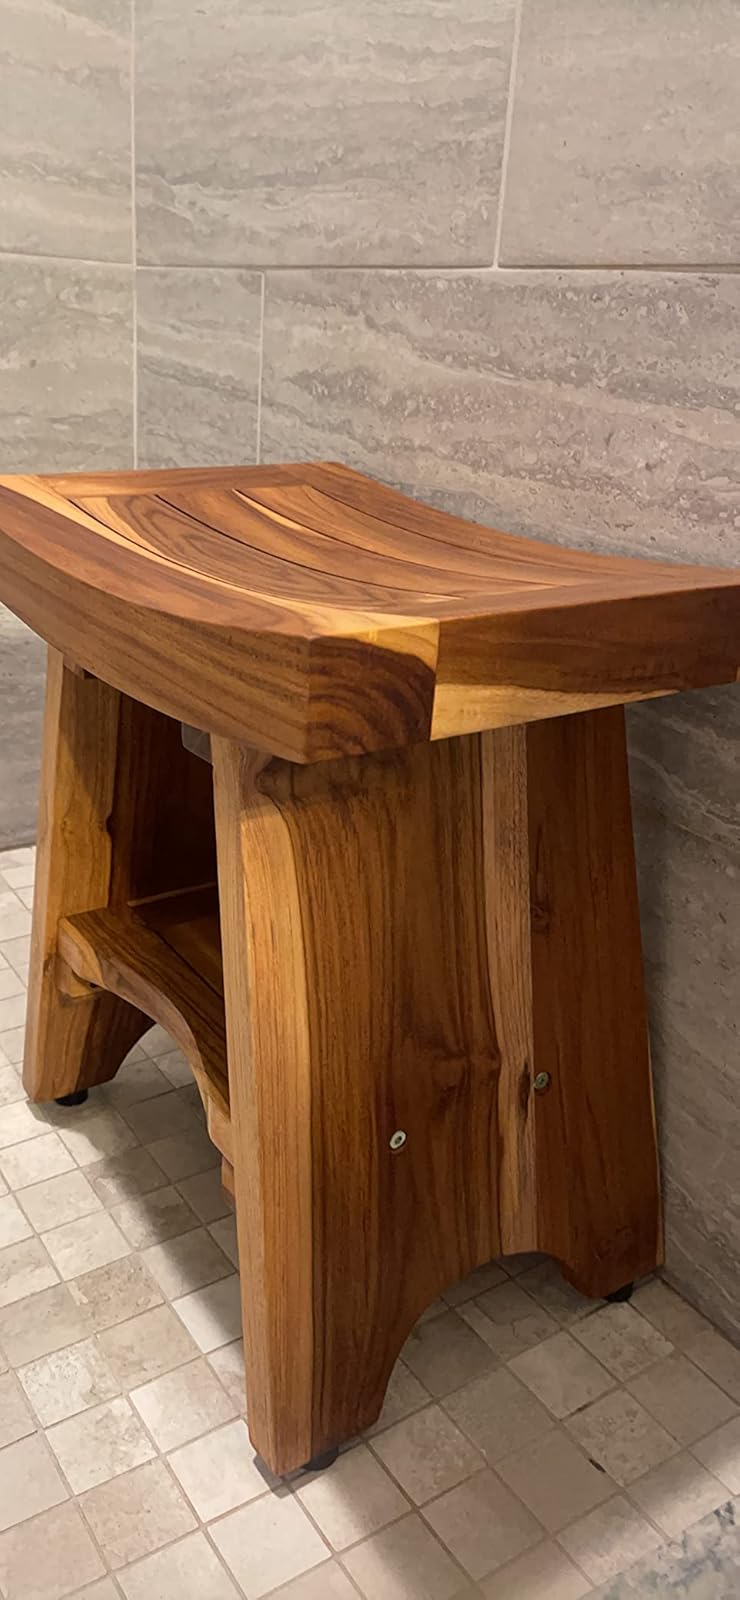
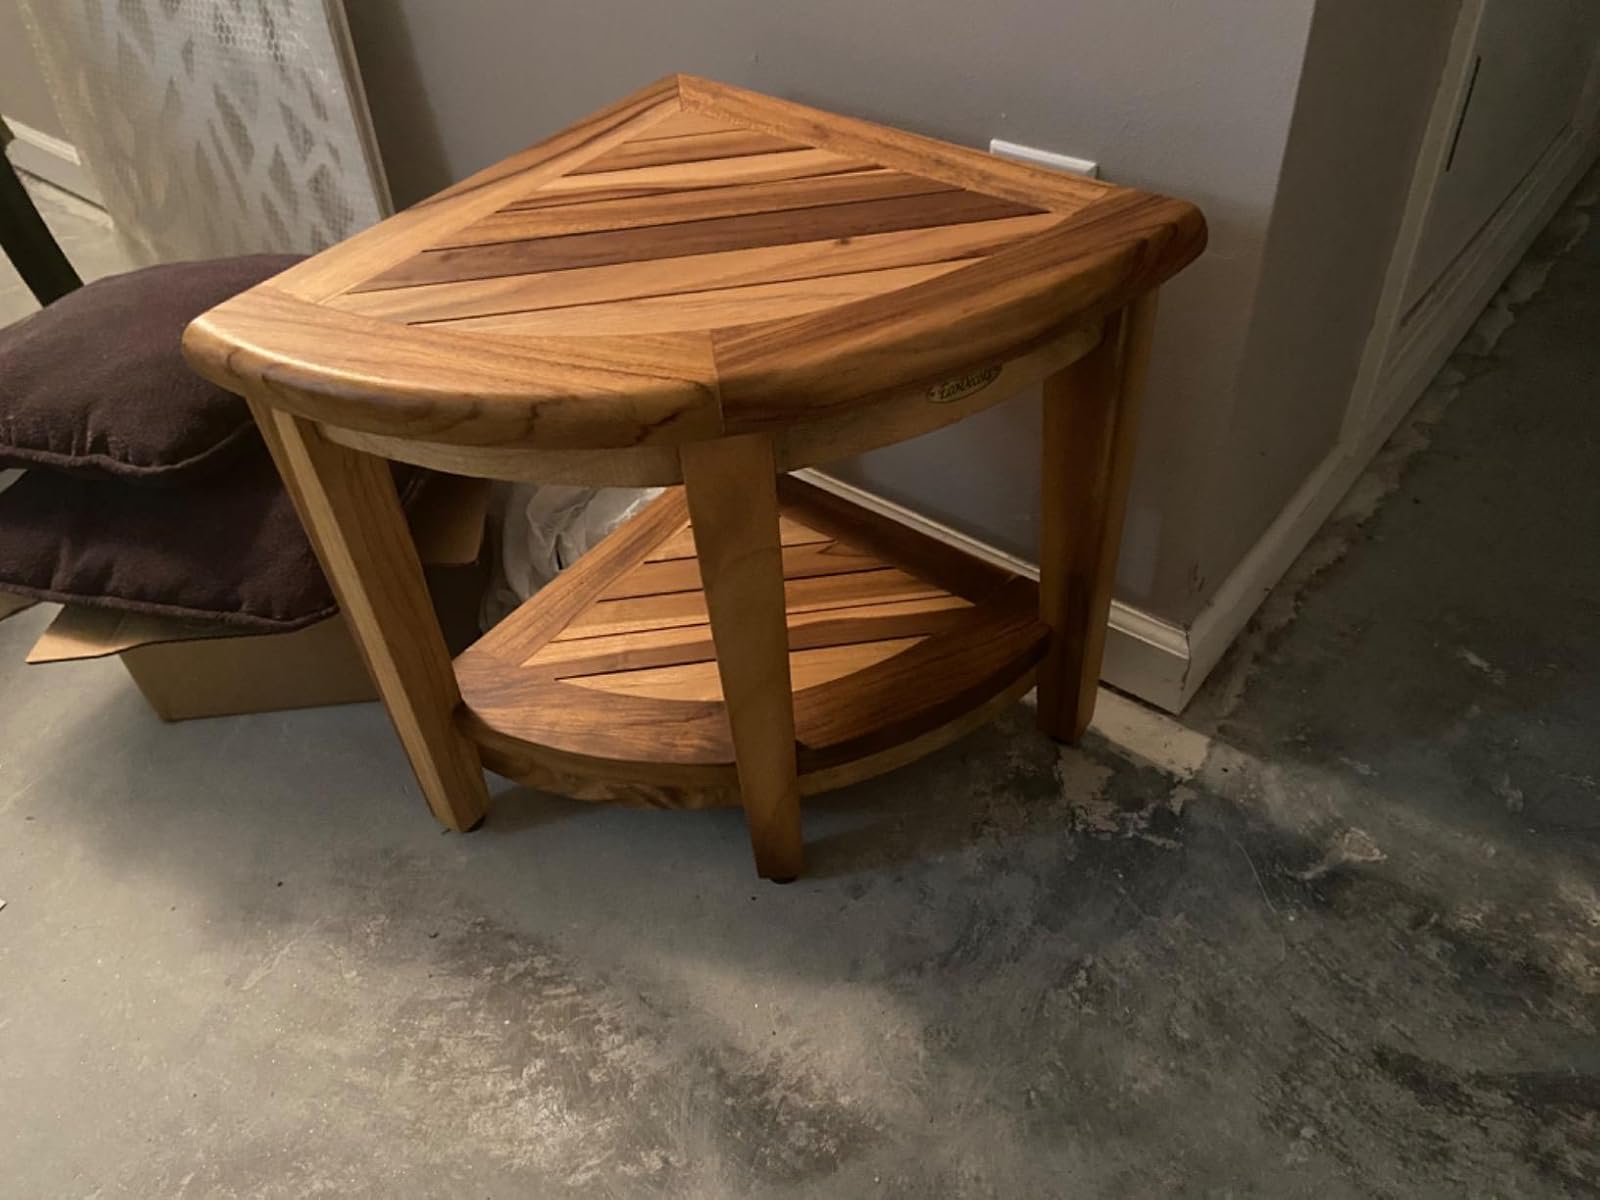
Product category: stool
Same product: no